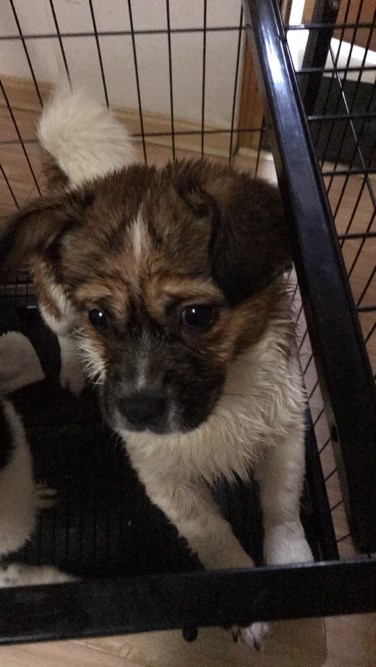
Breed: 3336-n000121-chinese_rural_dog